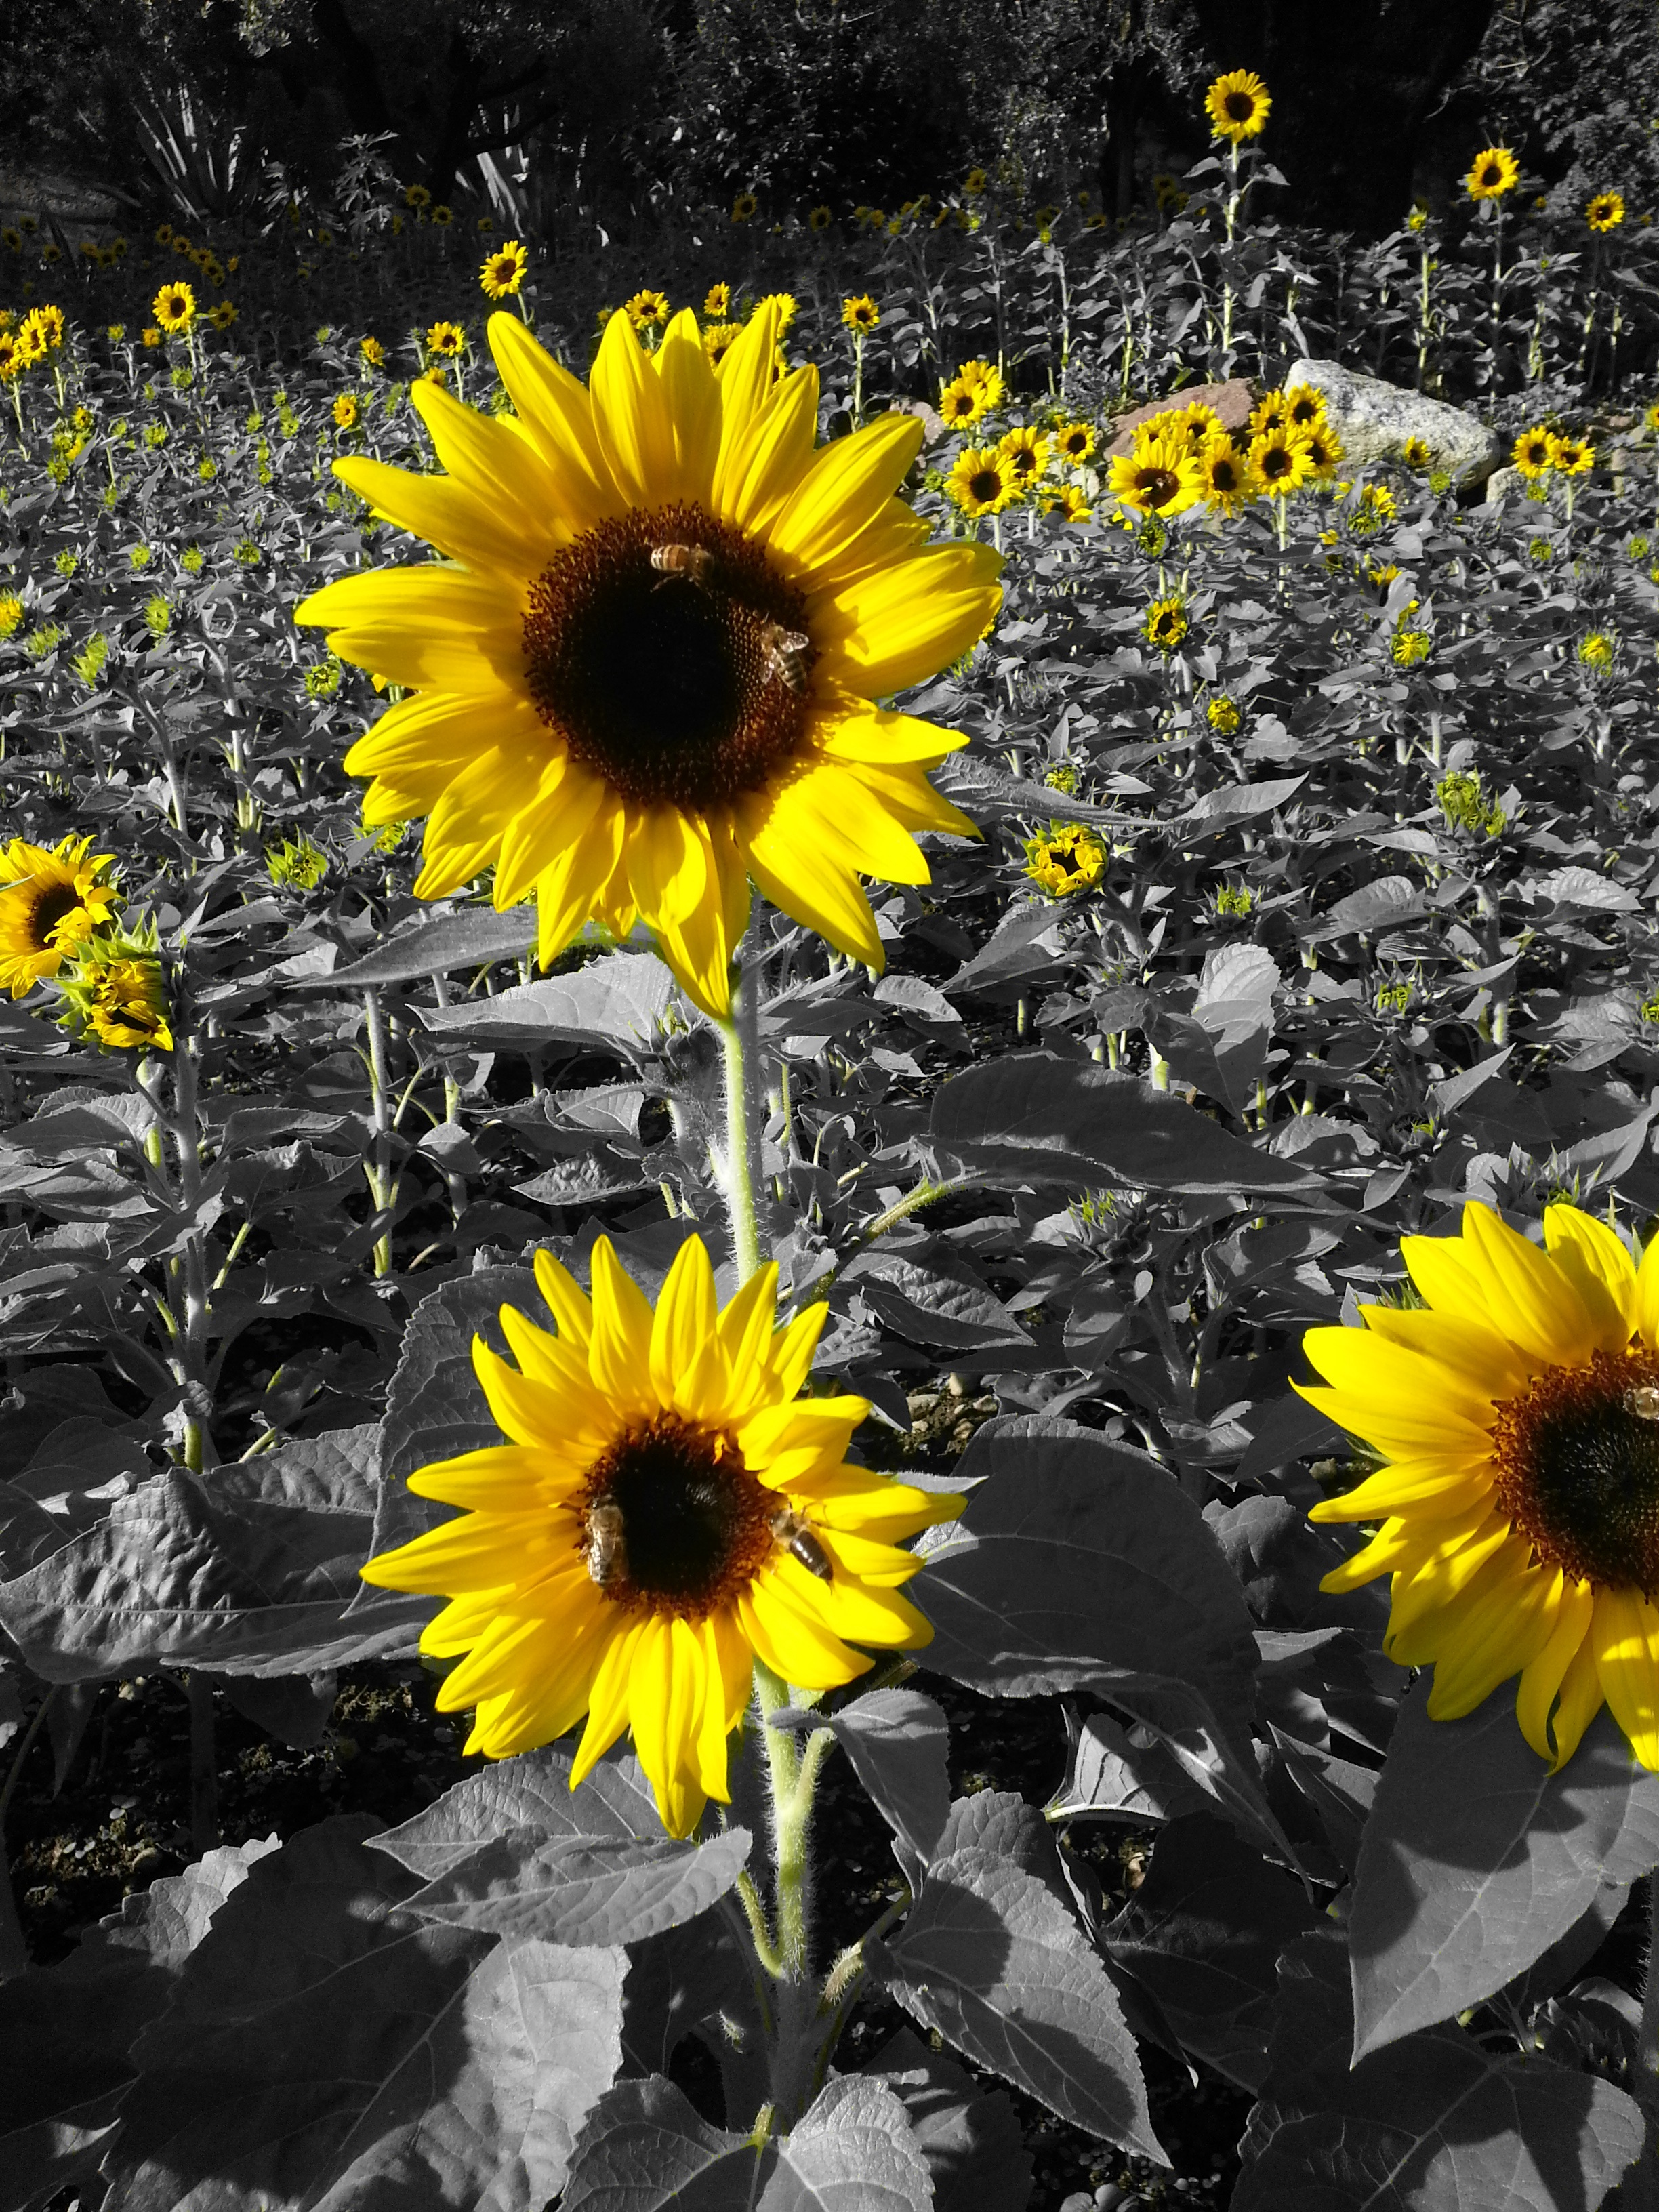
plant, field, flower, petal, botany, yellow, flora, sunflower, wildflower, prato, sunflowers, flowering plant, daisy family, sunflower seed, annual plant, land plant